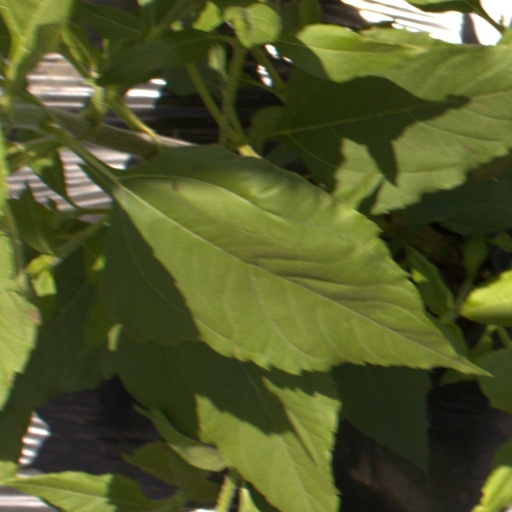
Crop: Jerusalem artichoke